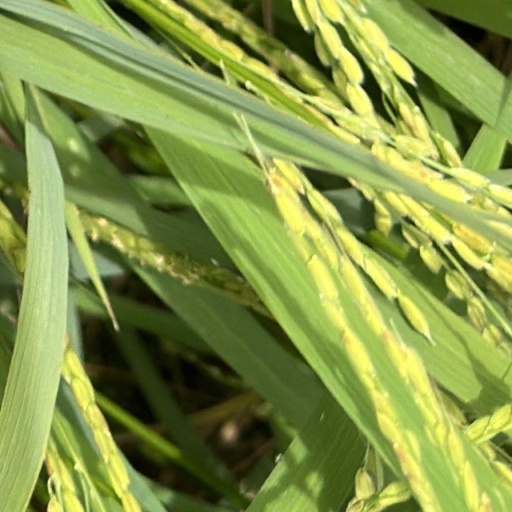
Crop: rice